Bootmobile

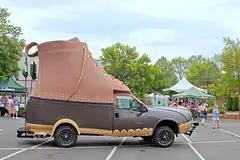
The Bootmobile in Freeport, Maine, July 7, 2012.

The Bootmobile is a boot-shaped automobile made by L.L.Bean to celebrate its centennial in 2012. It was introduced on January 17, 2012.